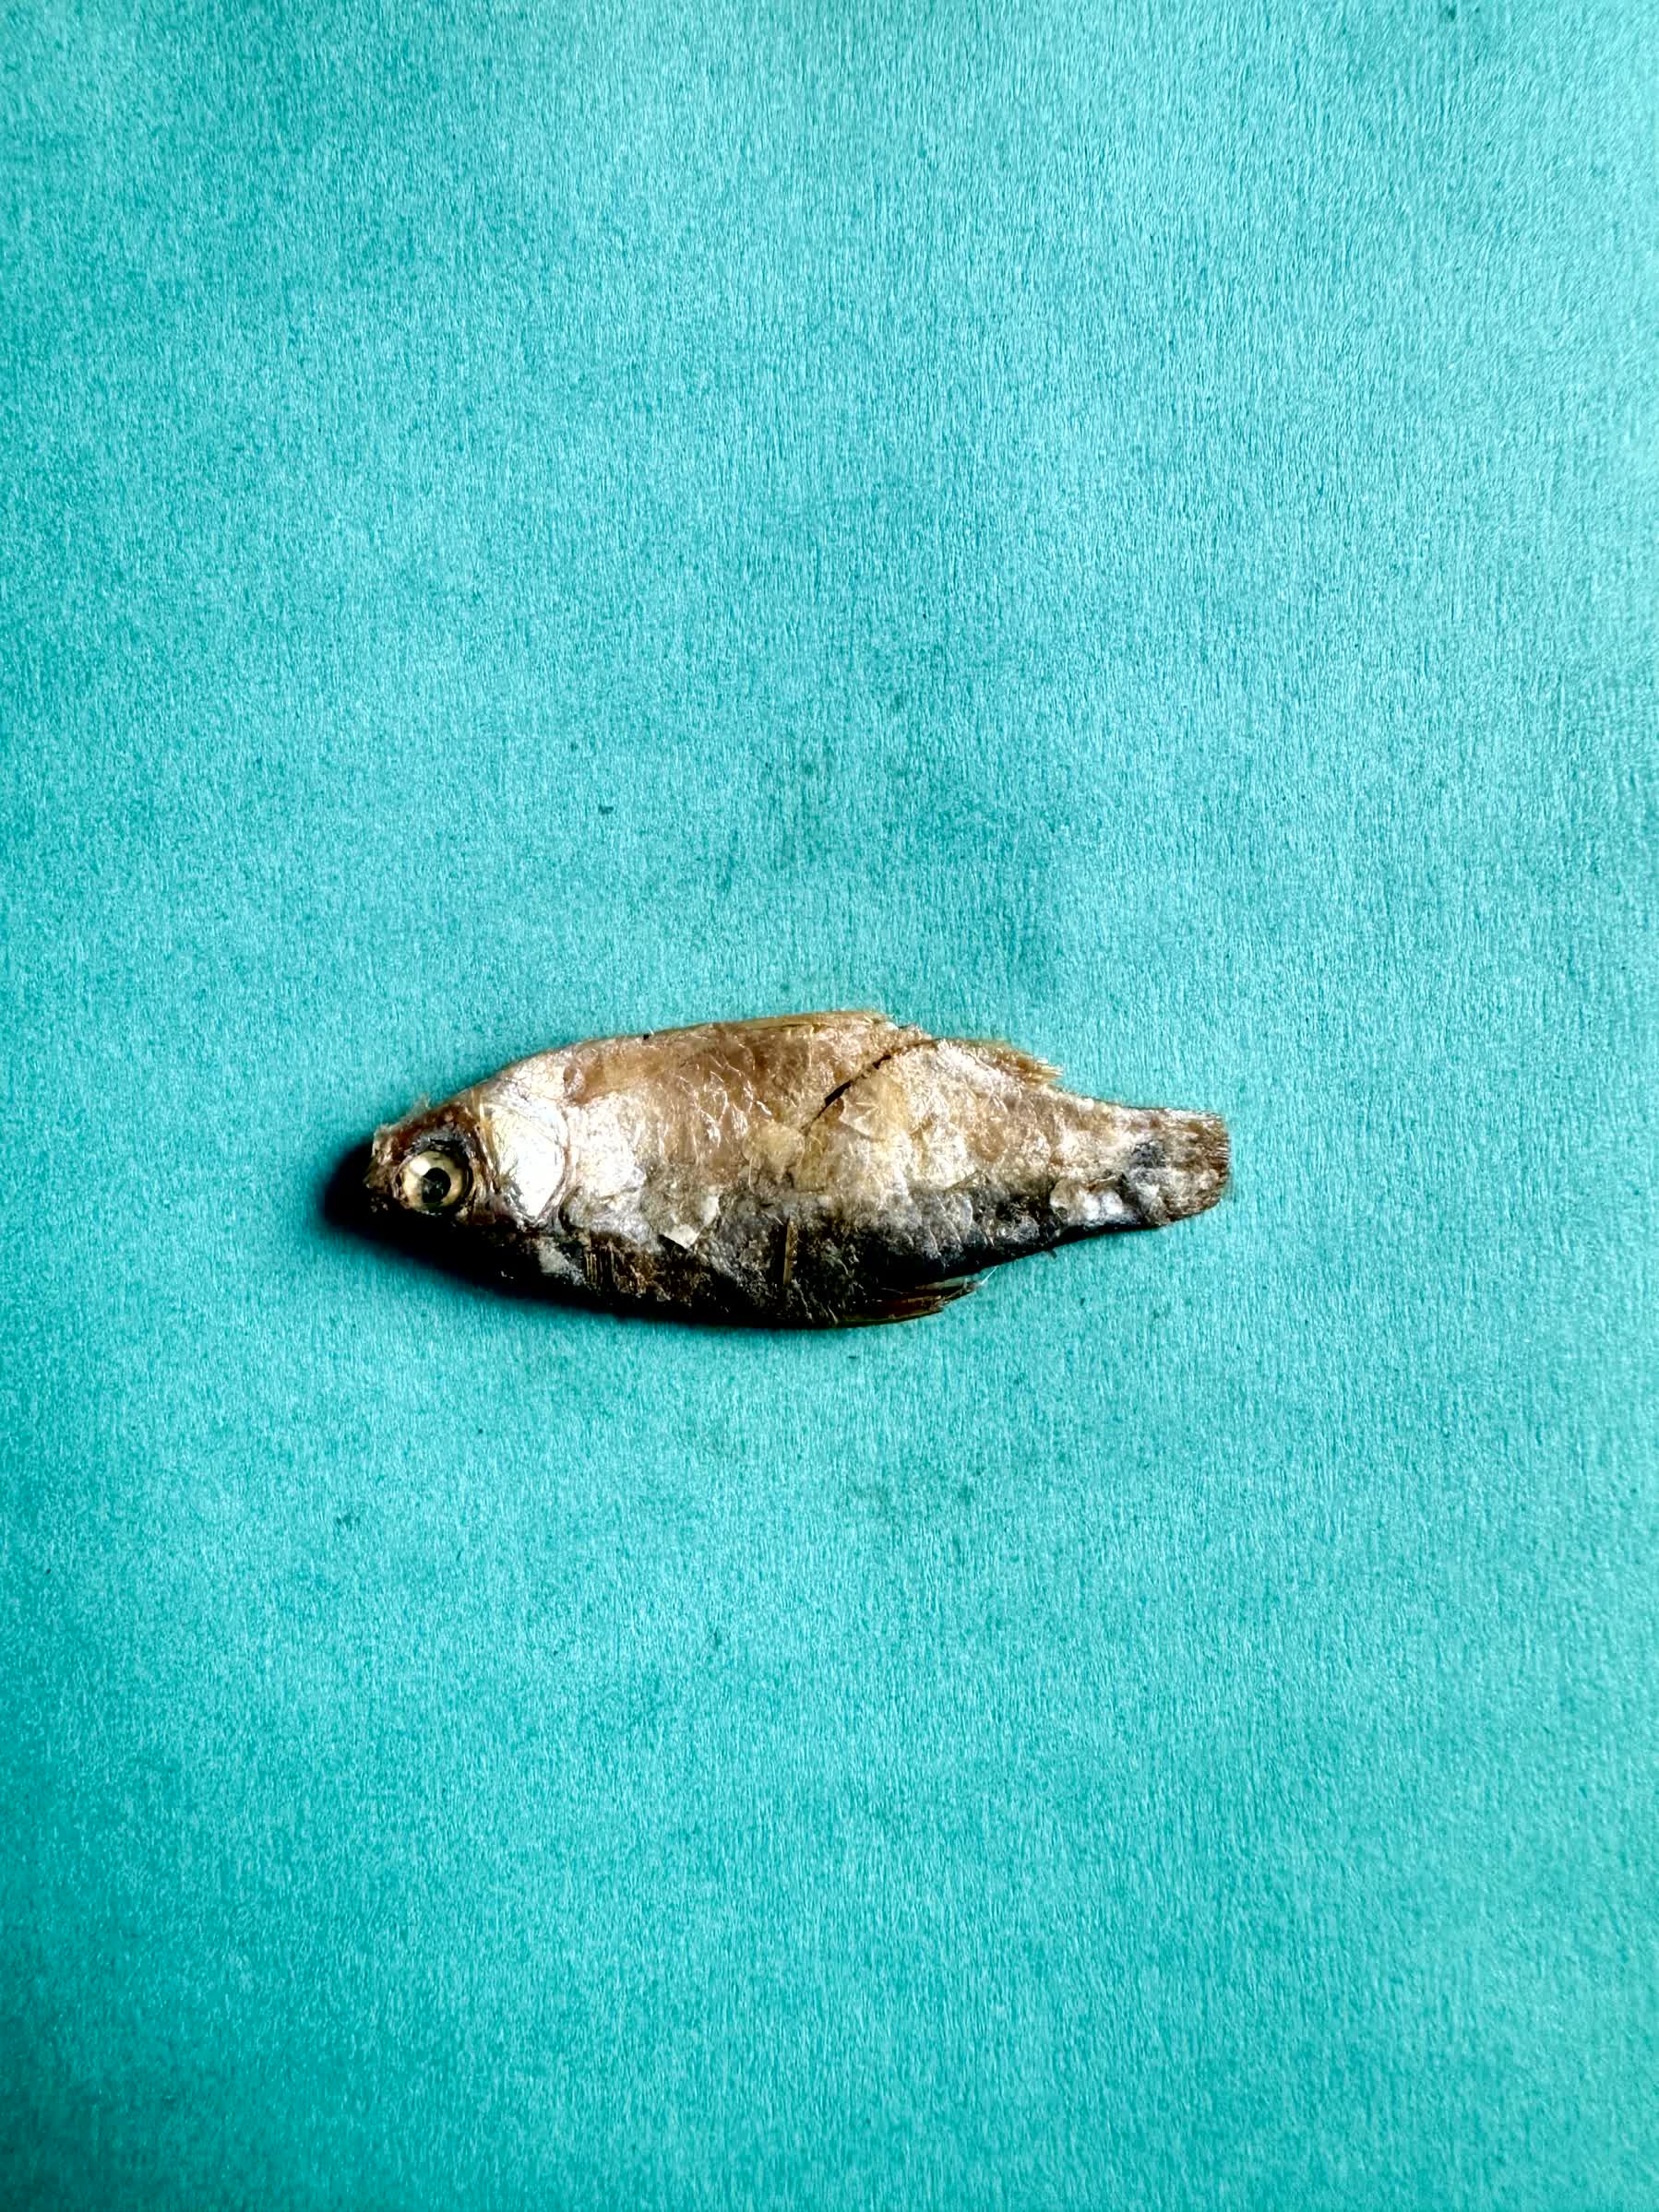
Species: puti chepa